National Library of India

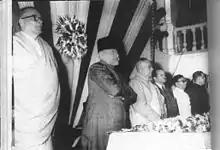
Formal opening of the National Library, c. 1 February 1953. Among those present are (from left to right) B. C. Roy, Maulana Azad, HC. Mukherjee, SS Bhatnagar, Humayun Kabir, and BS Kesavan.

After independence the Government of India changed the name of the Imperial Library to the National Library by "Imperial Library (Change of Name) Act, 1948", and the collection was transferred from The Esplanade to the present Belvedere Estate. On 1 February 1953 the National Library was opened to the public by Maulana Abul Kalam Azad. The name of "National Library" was changed to "National Library of India" by section 18 of the "National Library of India Act, 1976".